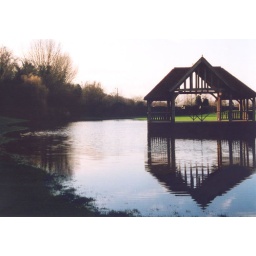
Flooded piece of grass by the road, not far from the river in Ross-on-Wye, Jan 07.